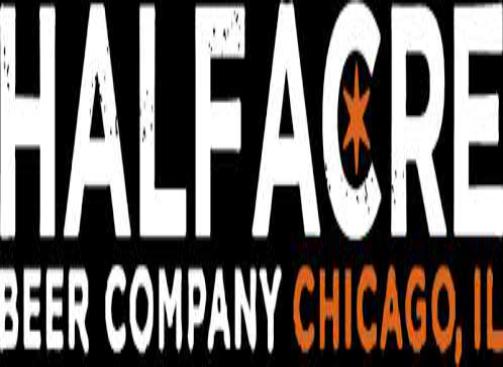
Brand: Half Acre
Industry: Food